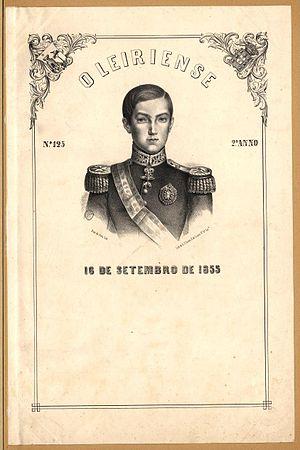
Couverture du Leiriense (n° 125, an. II), fondé en 1854 par Rodrigues Cordeiro. Português: Capa de O Leiriense, nº 125, 2º anno: [D. Pedro V]: 16 de Setembro de 1855, [Leiria?, 1855. Periódico fundado em 1854, por António Xavier Rodrigues Cordeiro. Dias da Costa lith.. - [Leiria?
António Xavier Rodrigues Cordeiro : Homme politique, historien, journaliste, poète ultra-romantique, professeur, chroniqueur et écrivain. Fils de Joaquim Nicolau Rodrigues Cordeiro et de D. maria José Xavier da Natividade. António Xavier Rodrigues Cordeiro est considéré comme une figure majeure du mouvement ultra-romantique portugais. Il est le frère de Cândido Joaquim Xavier Cordeiro et le grand-oncle du poète Afonso Lopes Vieira.